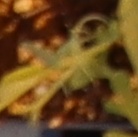
Label: Field Pea